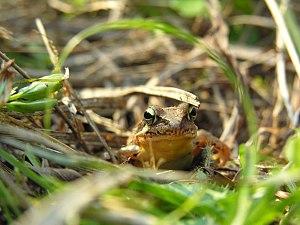
Rana japonica est une espèce d'amphibiens de la famille des Ranidae.